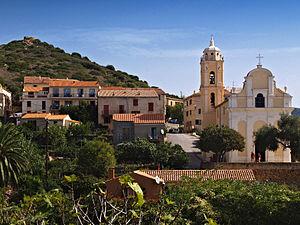
Cargèse (Corse) - Le quartier au sud-ouest du village avec l'église Latine. Au sommet de la colline, un moulin ruiné
Cargèse est une commune française située dans la circonscription départementale de la Corse-du-Sud et le territoire de la collectivité de Corse. Elle appartient à l'ancienne piève de Sevinfuori, dans les Deux-Sevi.